Describe the emotion expressed in this image:  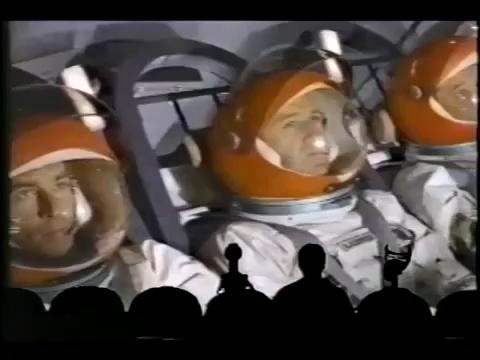
This person displays Pain, valence and arousal with low intensity.